Lattone

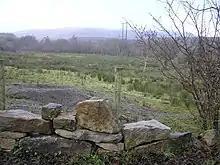
Lattone Townland

Lattone, an Anglicisation of the Gaelic "Leath Tóin" (meaning "the half-side of a hollow", i.e. a hillside), is a townland in the civil parish of Templeport, County Cavan, Ireland. It lies in the Roman Catholic parish of Glangevlin and barony of Tullyhaw.